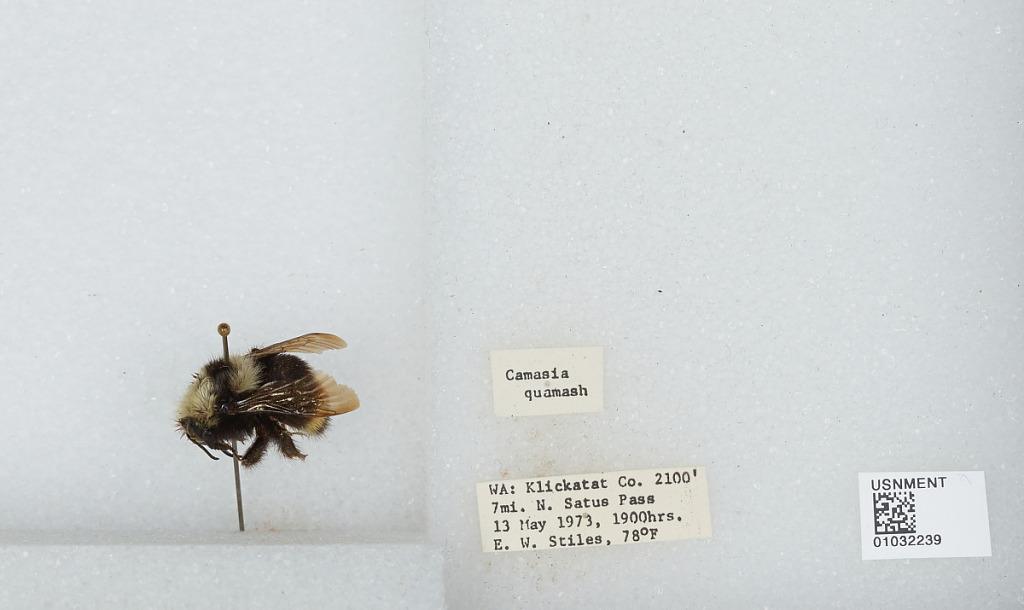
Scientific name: Bombus (Pyrobombus) vandykei (Frison)
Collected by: E. Stiles
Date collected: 1973-5-13
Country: United States
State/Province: Washington
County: Klickitat
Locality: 7 miles North of Satus Pass
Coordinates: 46.0483, -120.571